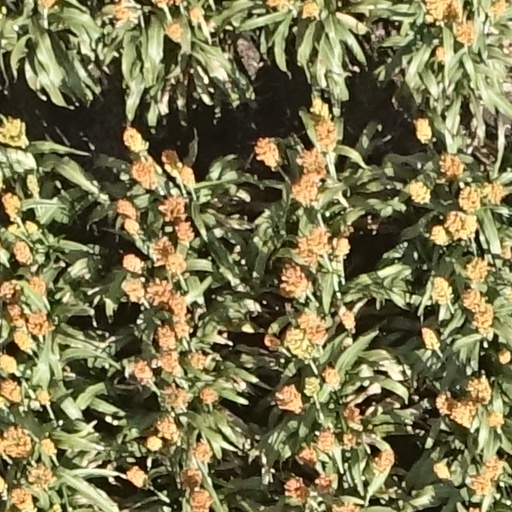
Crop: sorghum